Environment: real
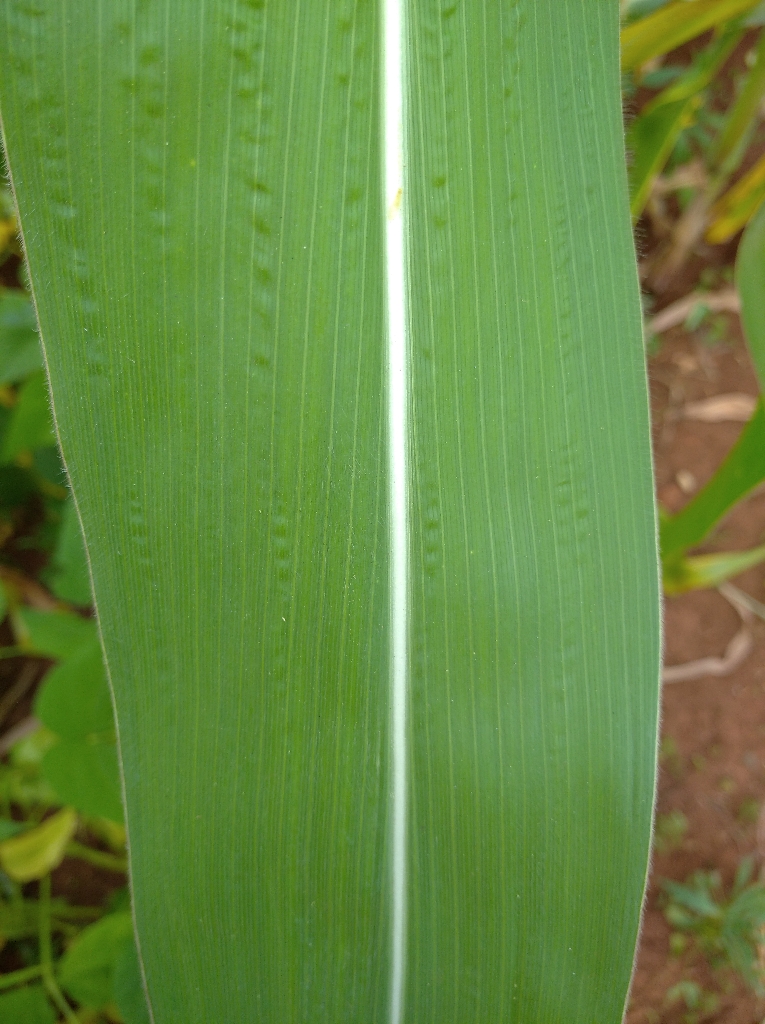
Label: healthy